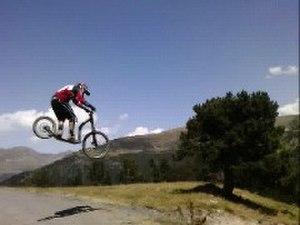
Le cyclisme en Andorre est géré par la fédération andorrane de cyclisme. Le cyclisme sur route profite des nombreux cols de montagne qui sont empruntés aussi bien par les cyclotouristes que par les coureurs professionnels lors des grands tours. Le VTT est principalement pratiqué l'été dans les stations de sports d'hiver qui se reconvertissent en bike park et accueillent régulièrement des épreuves de la coupe du monde de VTT.